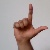
The image shows a hand gesture representing the letter 'L' in Indian Sign Language.